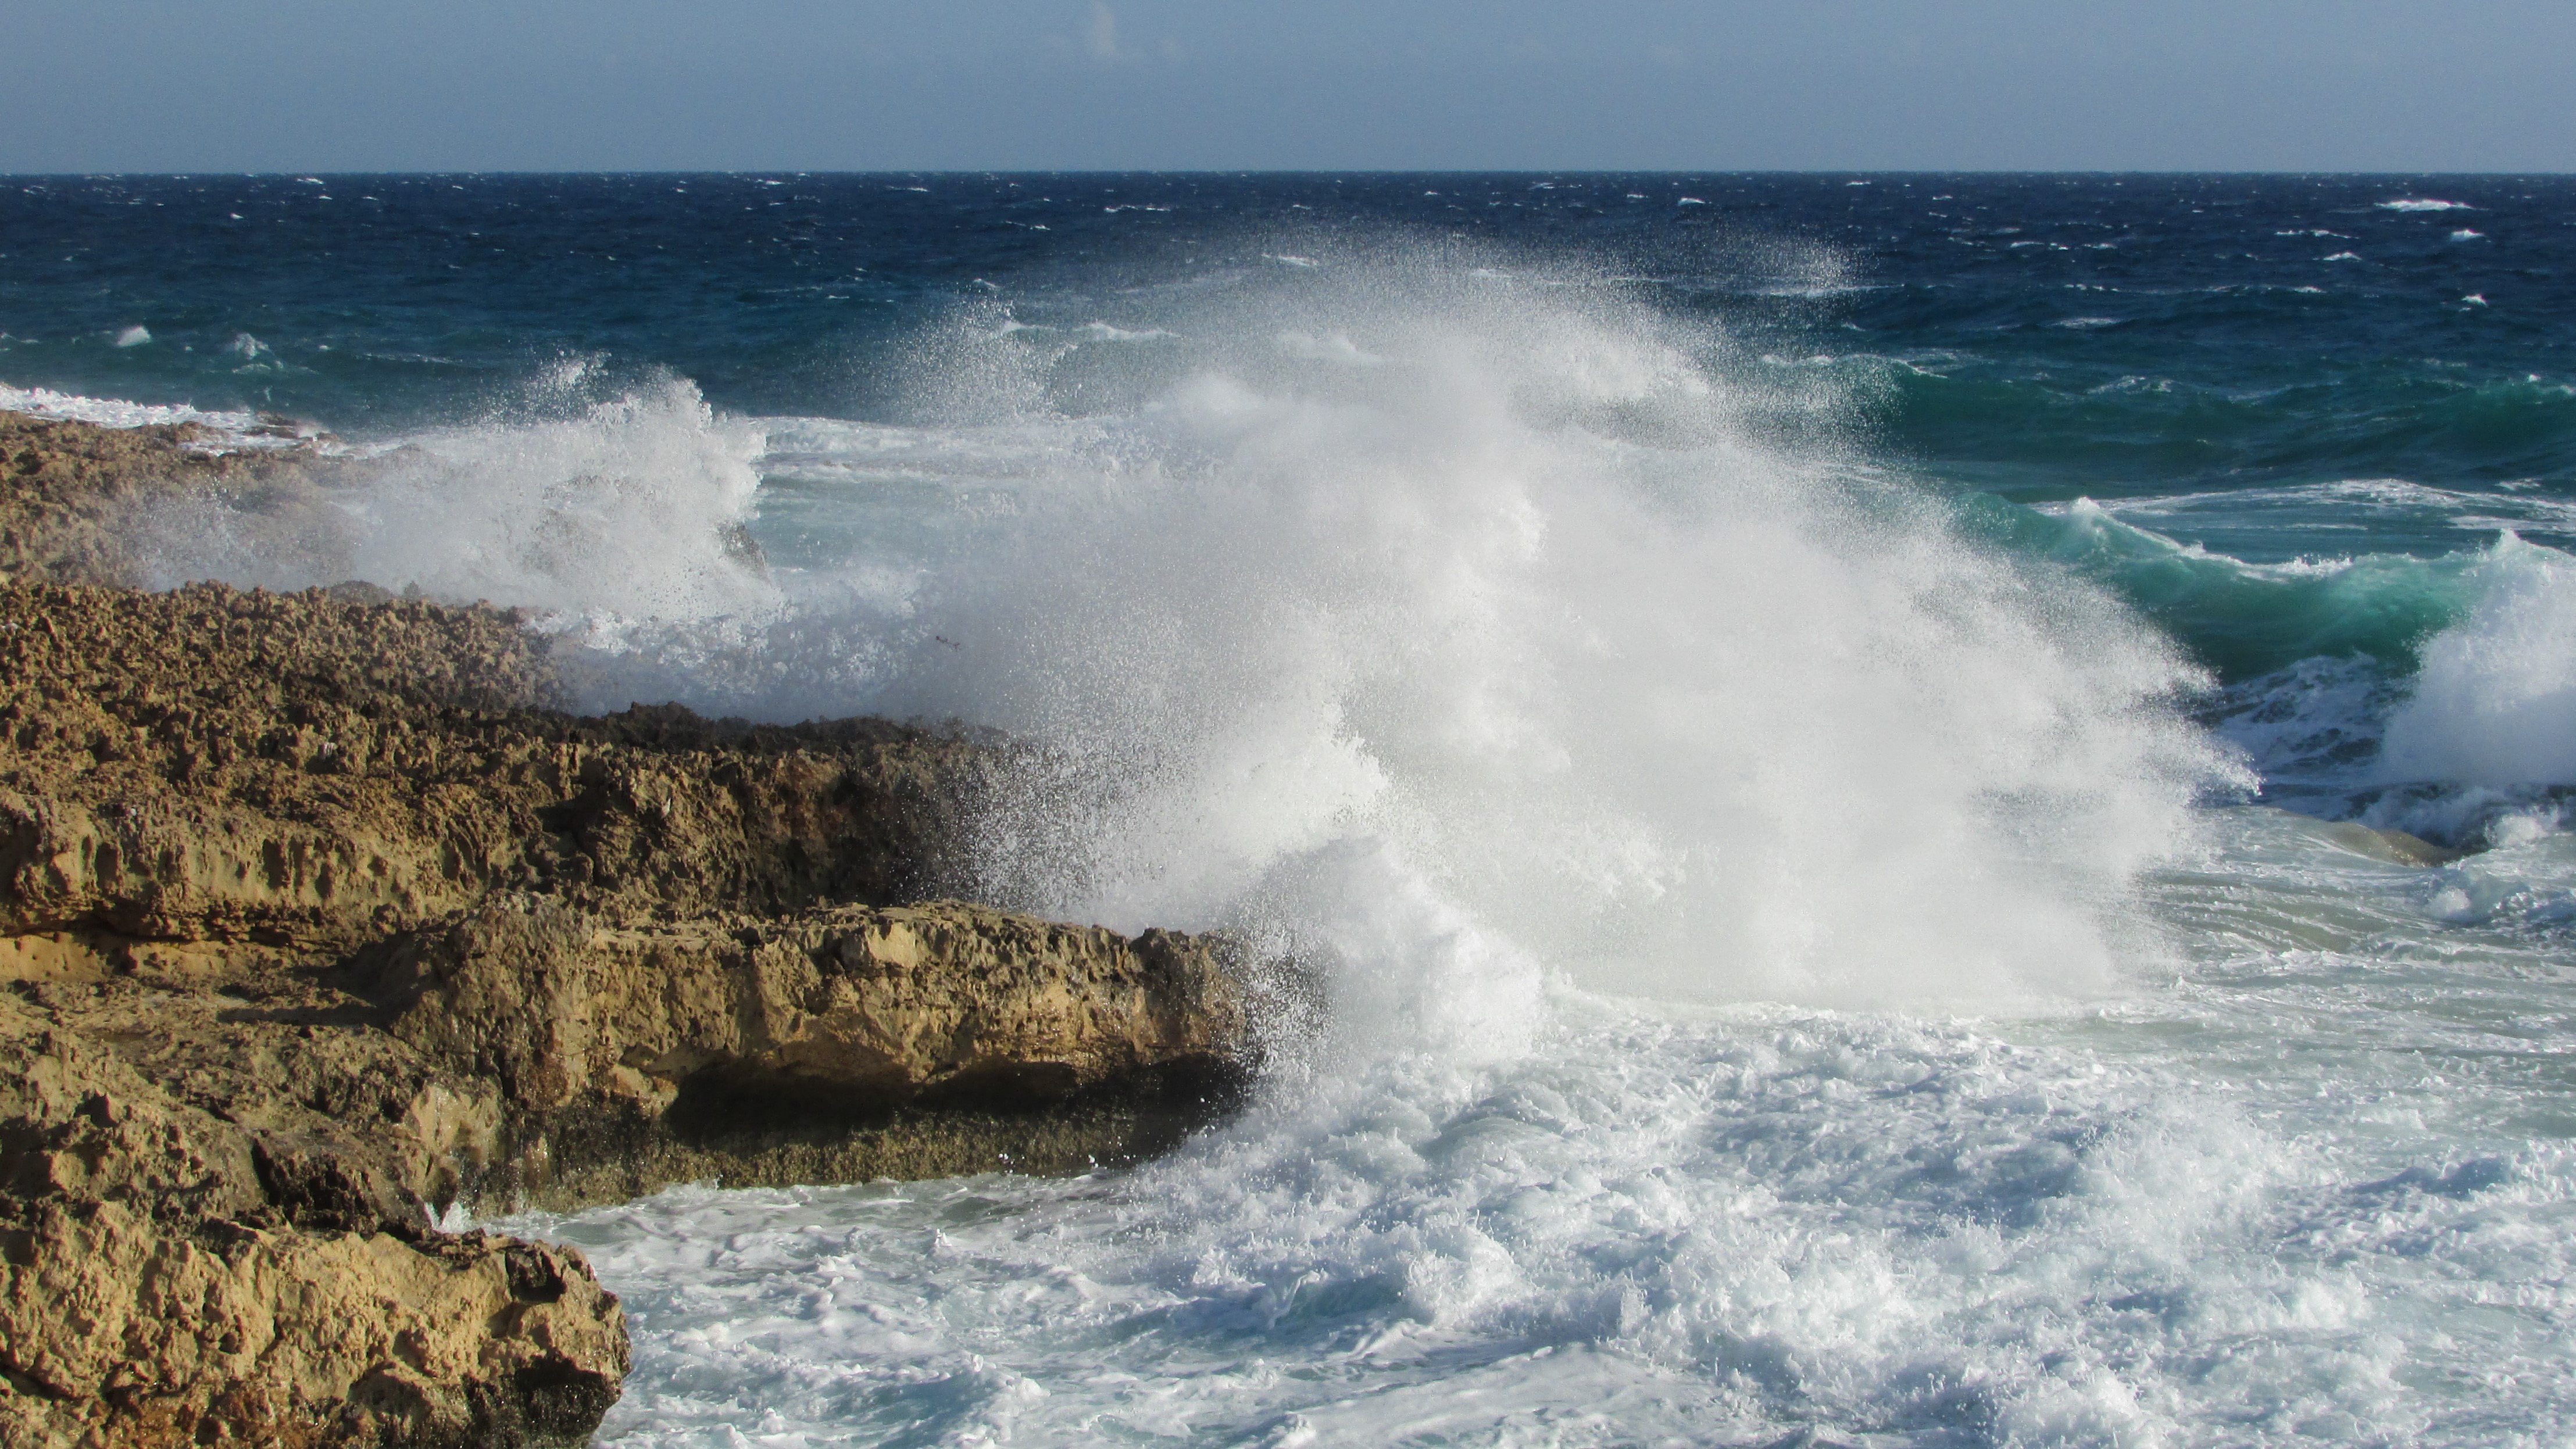
beach, sea, coast, water, rock, ocean, shore, wave, coastline, cliff, wild, spray, terrain, body of water, rocks, waves, rocky coast, cyprus, cape, smashing, ayia napa, wind wave